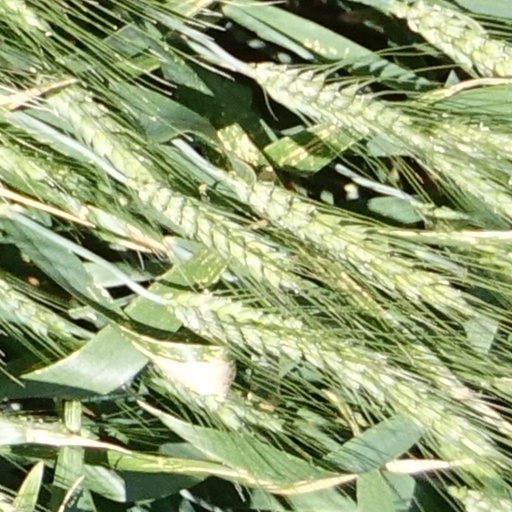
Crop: wheat